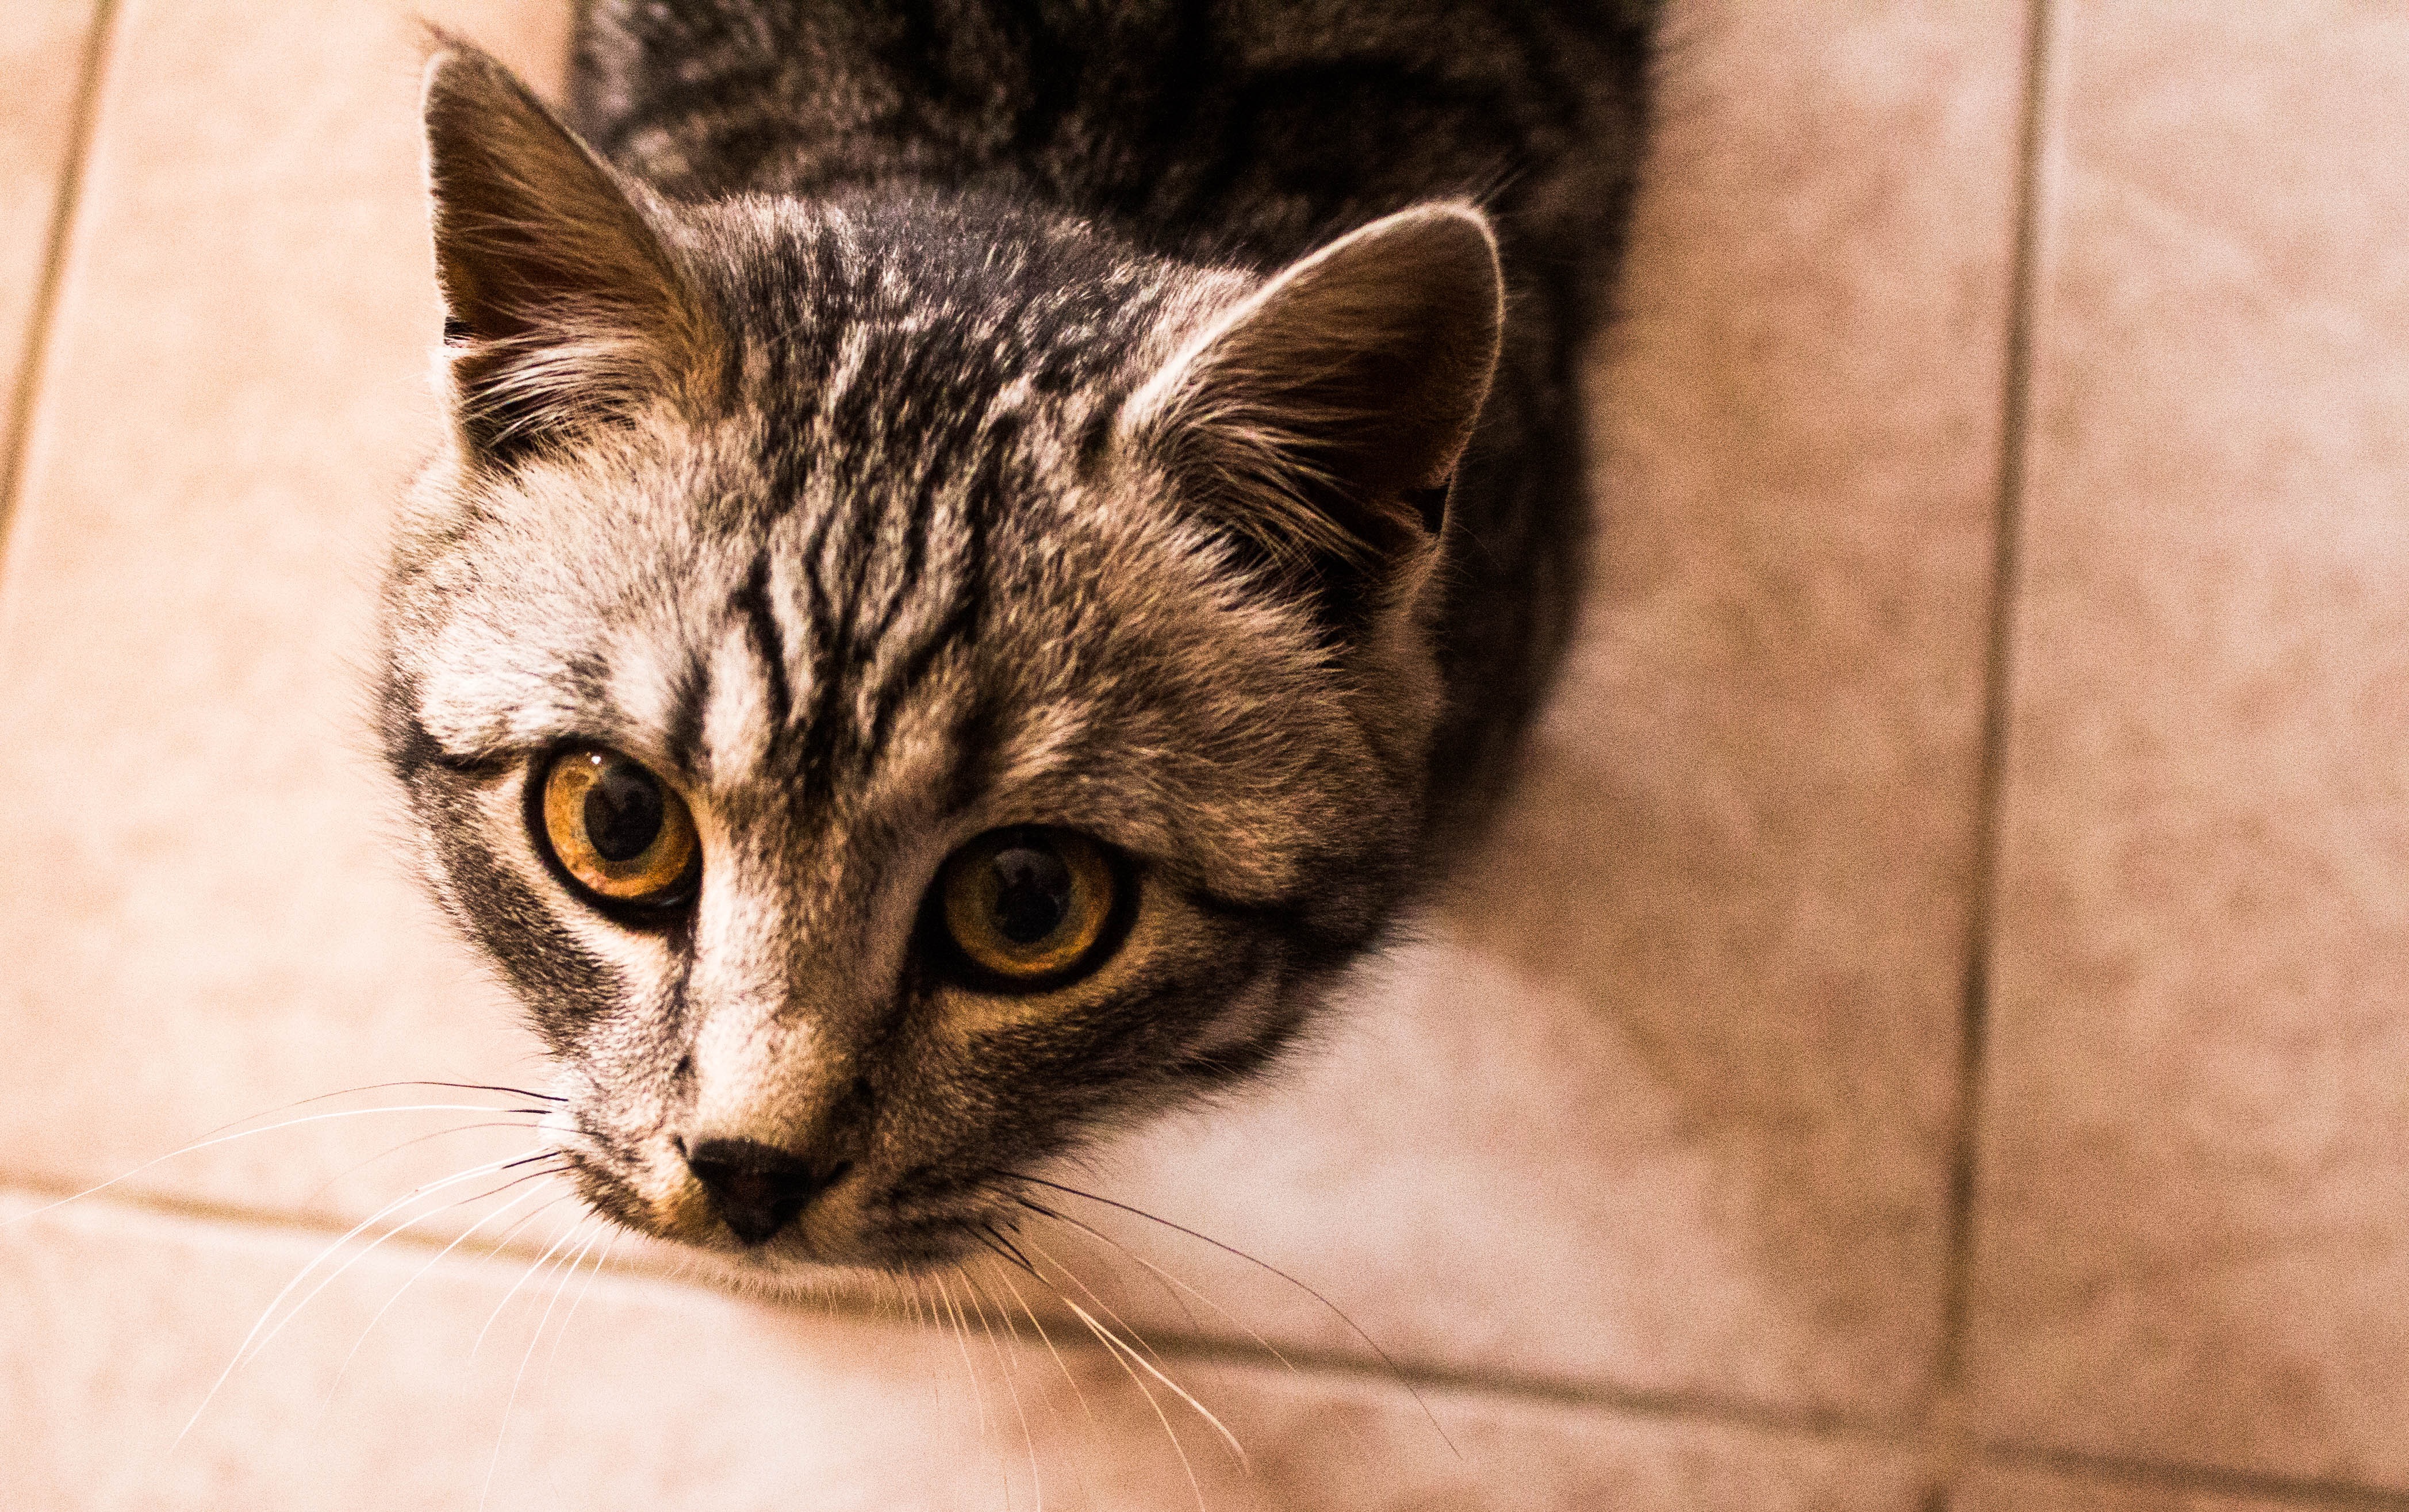
view, home, animal, cute, pet, kitten, cat, mammal, gray, rest, fauna, close up, eyes, whiskers, snout, eye, animals, hairy, vertebrate, tomcat, domestic cat, cat face, cat's eyes, cat portrait, big eyes, animal shelter, small to medium sized cats, cat like mammal